Sorbs

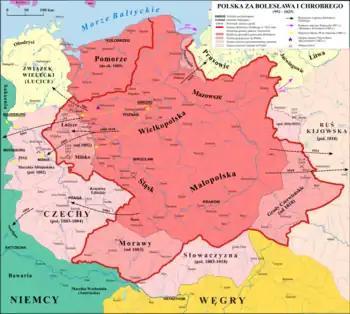
Lusatia was part of the Polish state between 1002 and 1031 under the rule of Bolesław I.

Most current speakers of Upper-Sorbian are part of the Catholic denomination. Originally, the majority of Sorbs were Lutheran Protestants, and this was still the case going into the 20 Century (with a Protestant population of 86.9% recorded in 1900). Only the Sorbs of the Kamenz area – predominantly settled on the expansive former site of the in Panschwitz-Kuckau – veered from the norm, with a Catholic population of 88.4%. Otherwise, the proportion of Catholics remained under 1% throughout the region of Lower Lusatia. Due to the rapid decline in language and cultural identity amongst the Protestant Sorbs – particularly during the years of the GDR – the denominational make-up of the Sorbian-speaking population of the region has now been reversed.